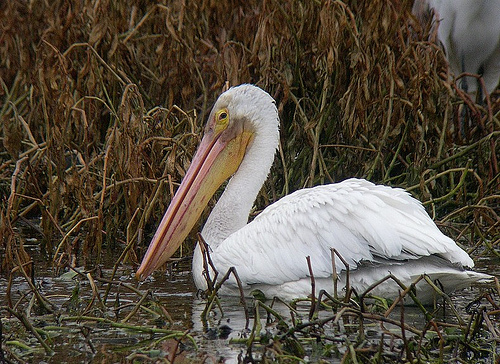
this bird is nearly all white except for its large yellow beak made for catching fish.
a large sized bird that has a very large and long billthe bird is white with a long yellow bill and yellow eyering.
this large white bird has a very large bill and a long neck.
this white bird has a pale yellow eye ring that is matched by the pouch under its long bill.
this large, all white bird has a very large pink and yellow bill and yellow coloring around its eye.
this bird has wings that are white and has a yellow billi large white bird with a huge beak and long neck.
this particular bird has a belly that is white with a long pink bill
this bird has a very large pink bill with a long white neck.
Species: White Pelican